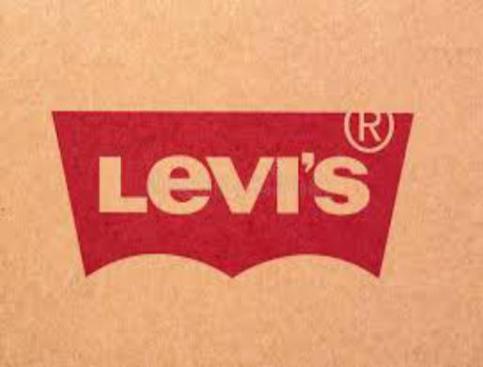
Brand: levis
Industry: Clothes